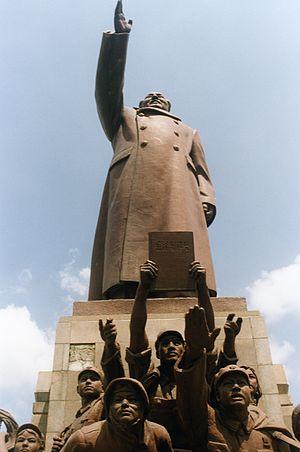
Le culte de la personnalité de Mao Zedong a glorifié Mao Zedong depuis la Longue Marche jusqu'à sa mort en 1976 à la fin de la Révolution culturelle. Les médias de masse, la propagande et une série d'autres techniques ont été utilisées par le Parti communiste pour élever le statut de Mao Zedong à celui d'un leader héroïque infaillible, capable de se dresser contre l'Occident et de guider la Chine à devenir un leader du communisme. Le culte est une imitation du culte de Joseph Staline.